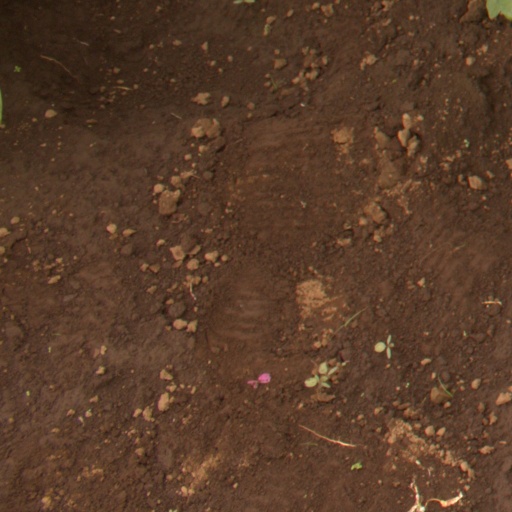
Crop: soybean